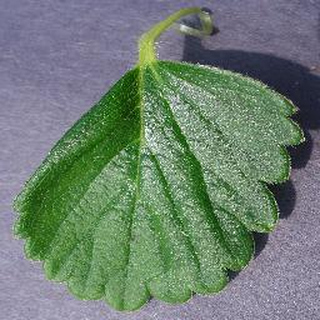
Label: healthy_strawberry